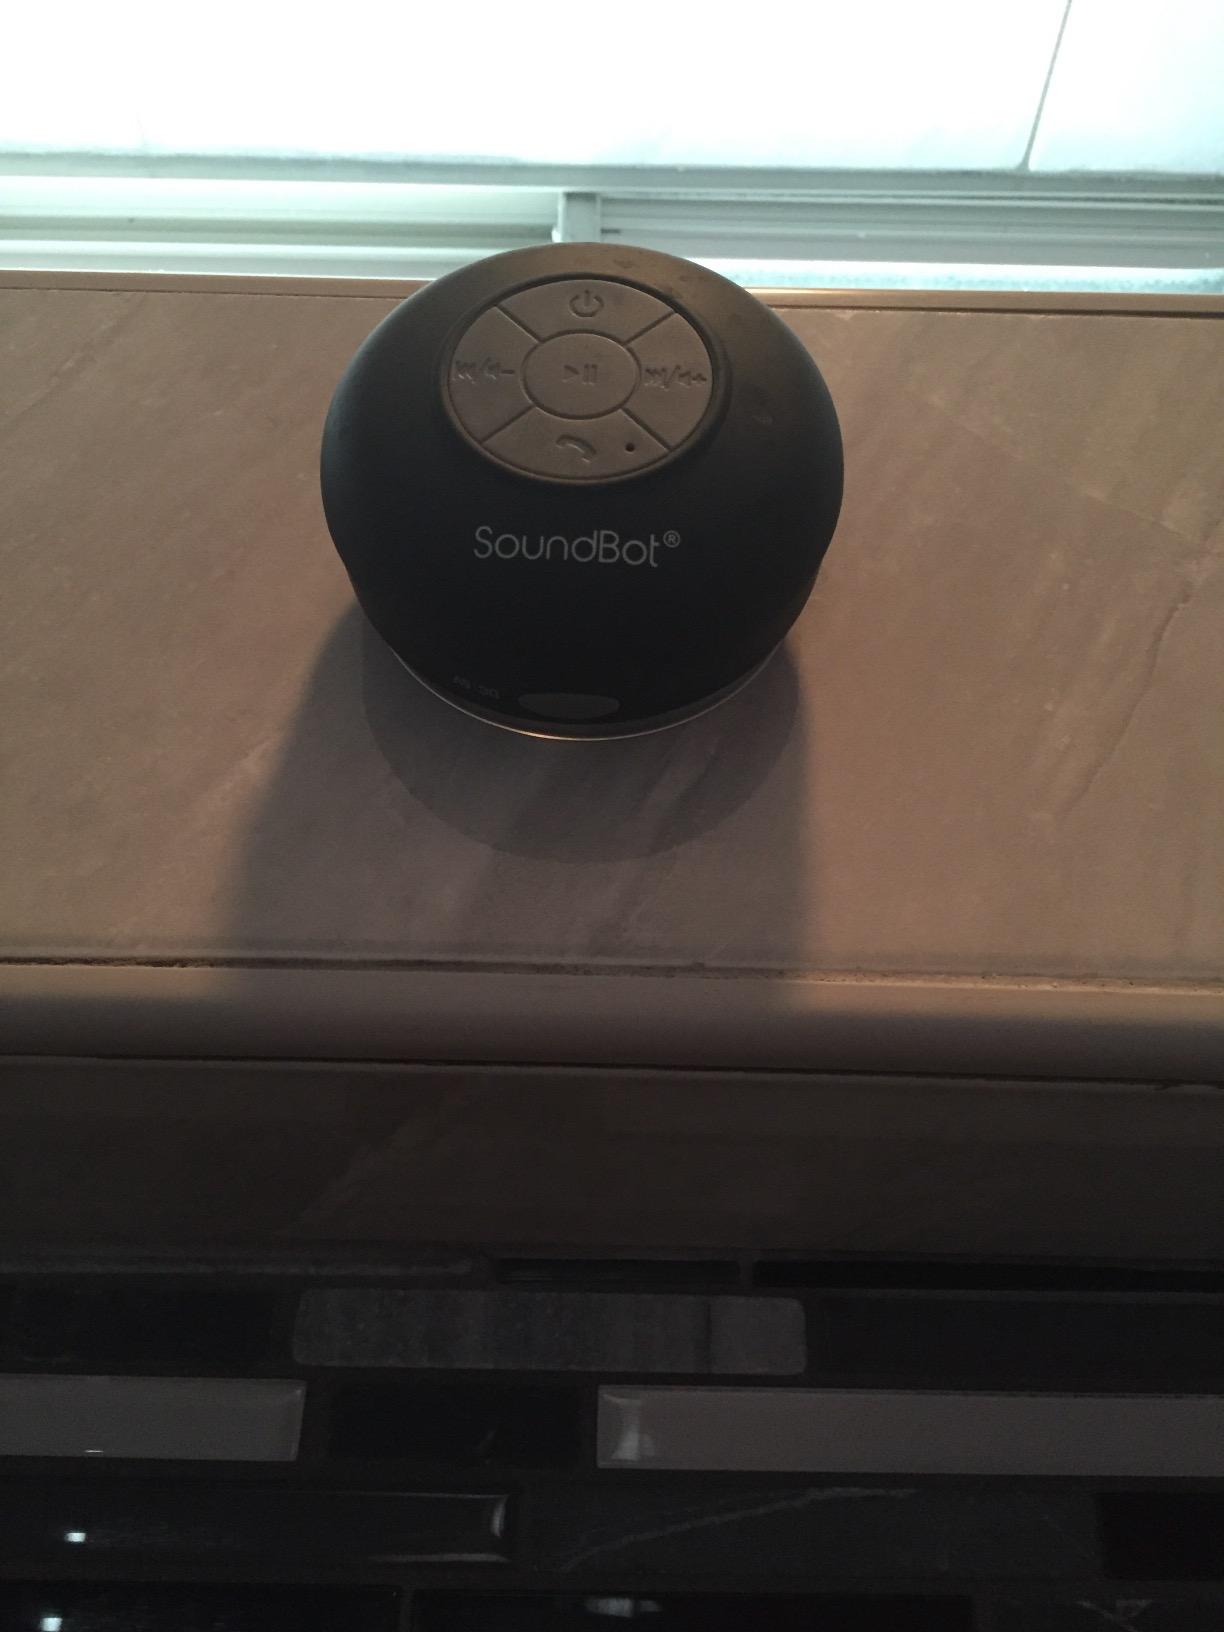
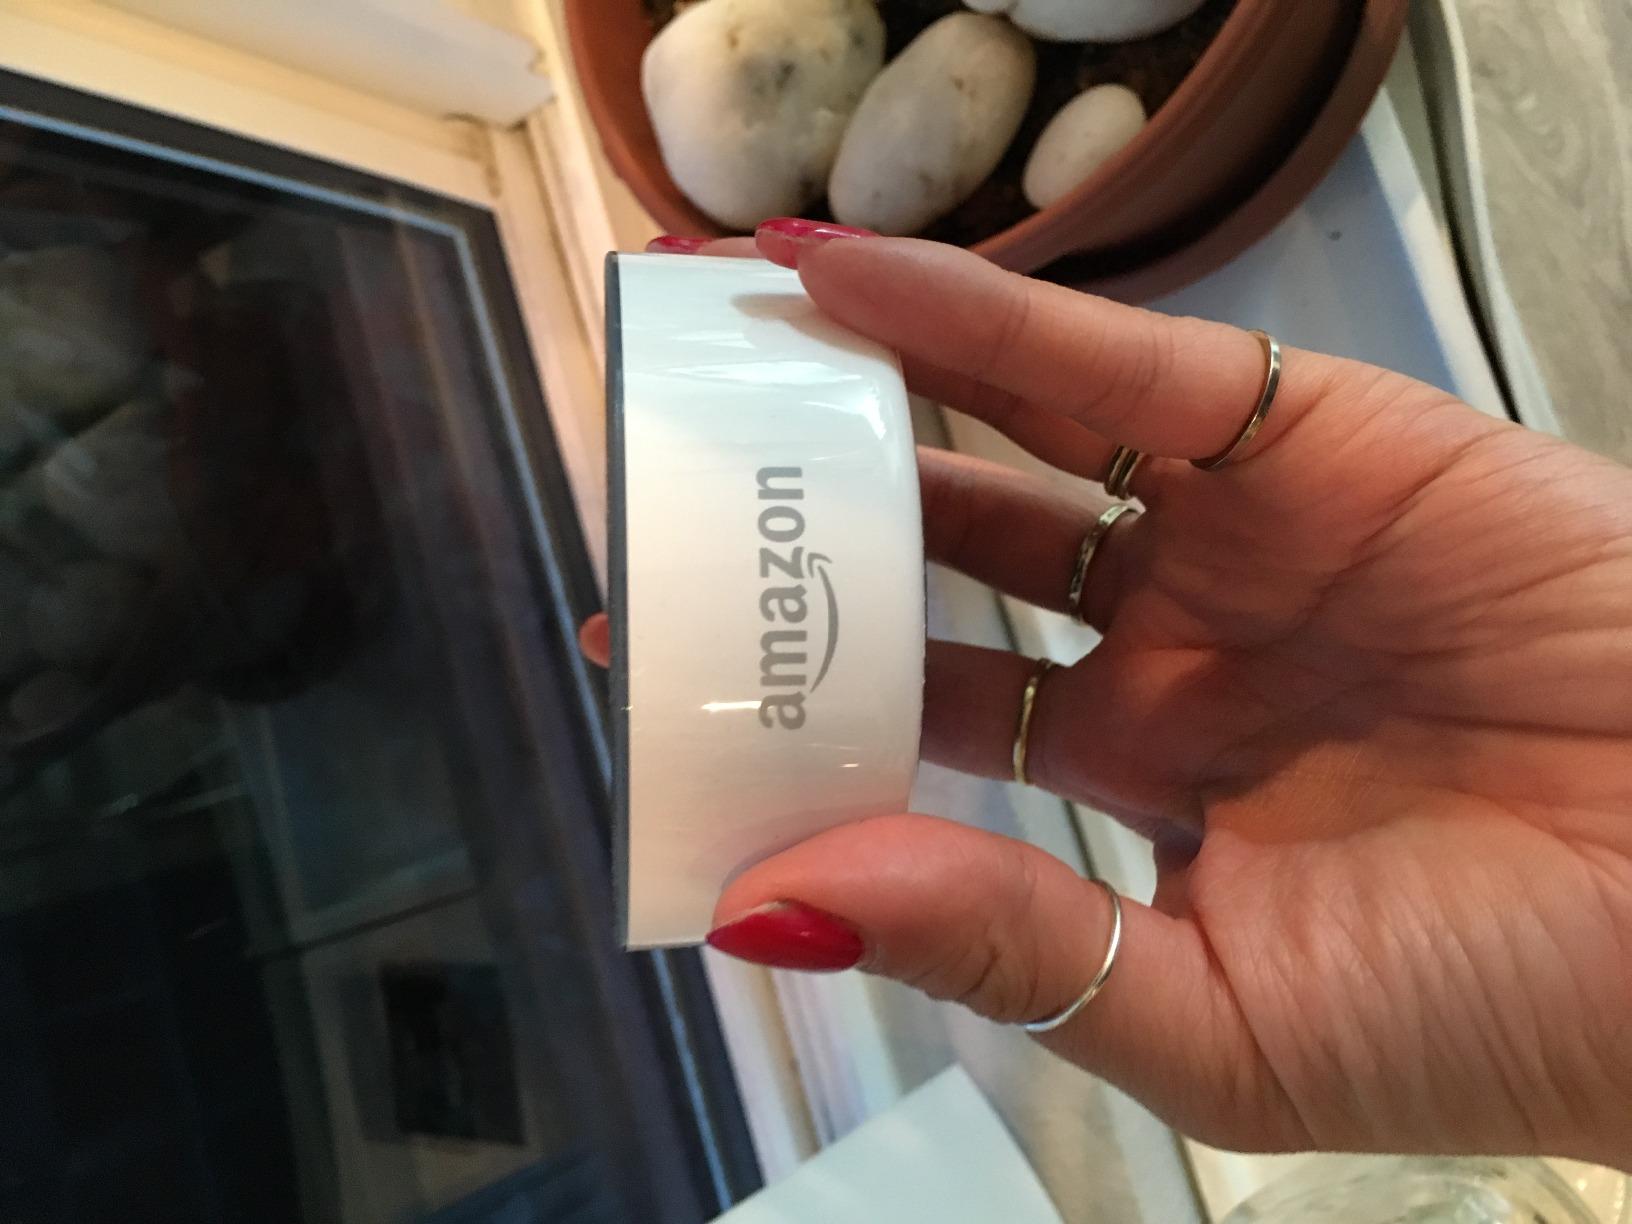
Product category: speaker
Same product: no